Newport, Washington

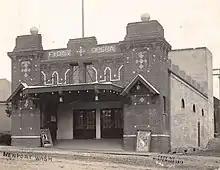
Newport, Washington seen in a real photo postcard mailed on October 7, 1913

Newport was given its name in 1890 due to its selection as a landing site for the first steamboat on the Pend Oreille River. Newport was officially incorporated on April 13, 1903. The first river bridge was built in 1906, and was replaced in 1926, and again in 1988.